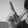
ASL letter: L